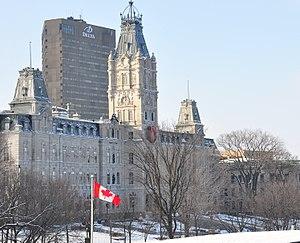
Le fédéralisme au Québec désigne le mouvement politique qui prône que le Québec conserve son statut de province au sein de la fédération canadienne, plutôt que de devenir un pays souverain. Le fédéralisme s'oppose donc au souverainisme québécois qui prône l'indépendance du Québec.